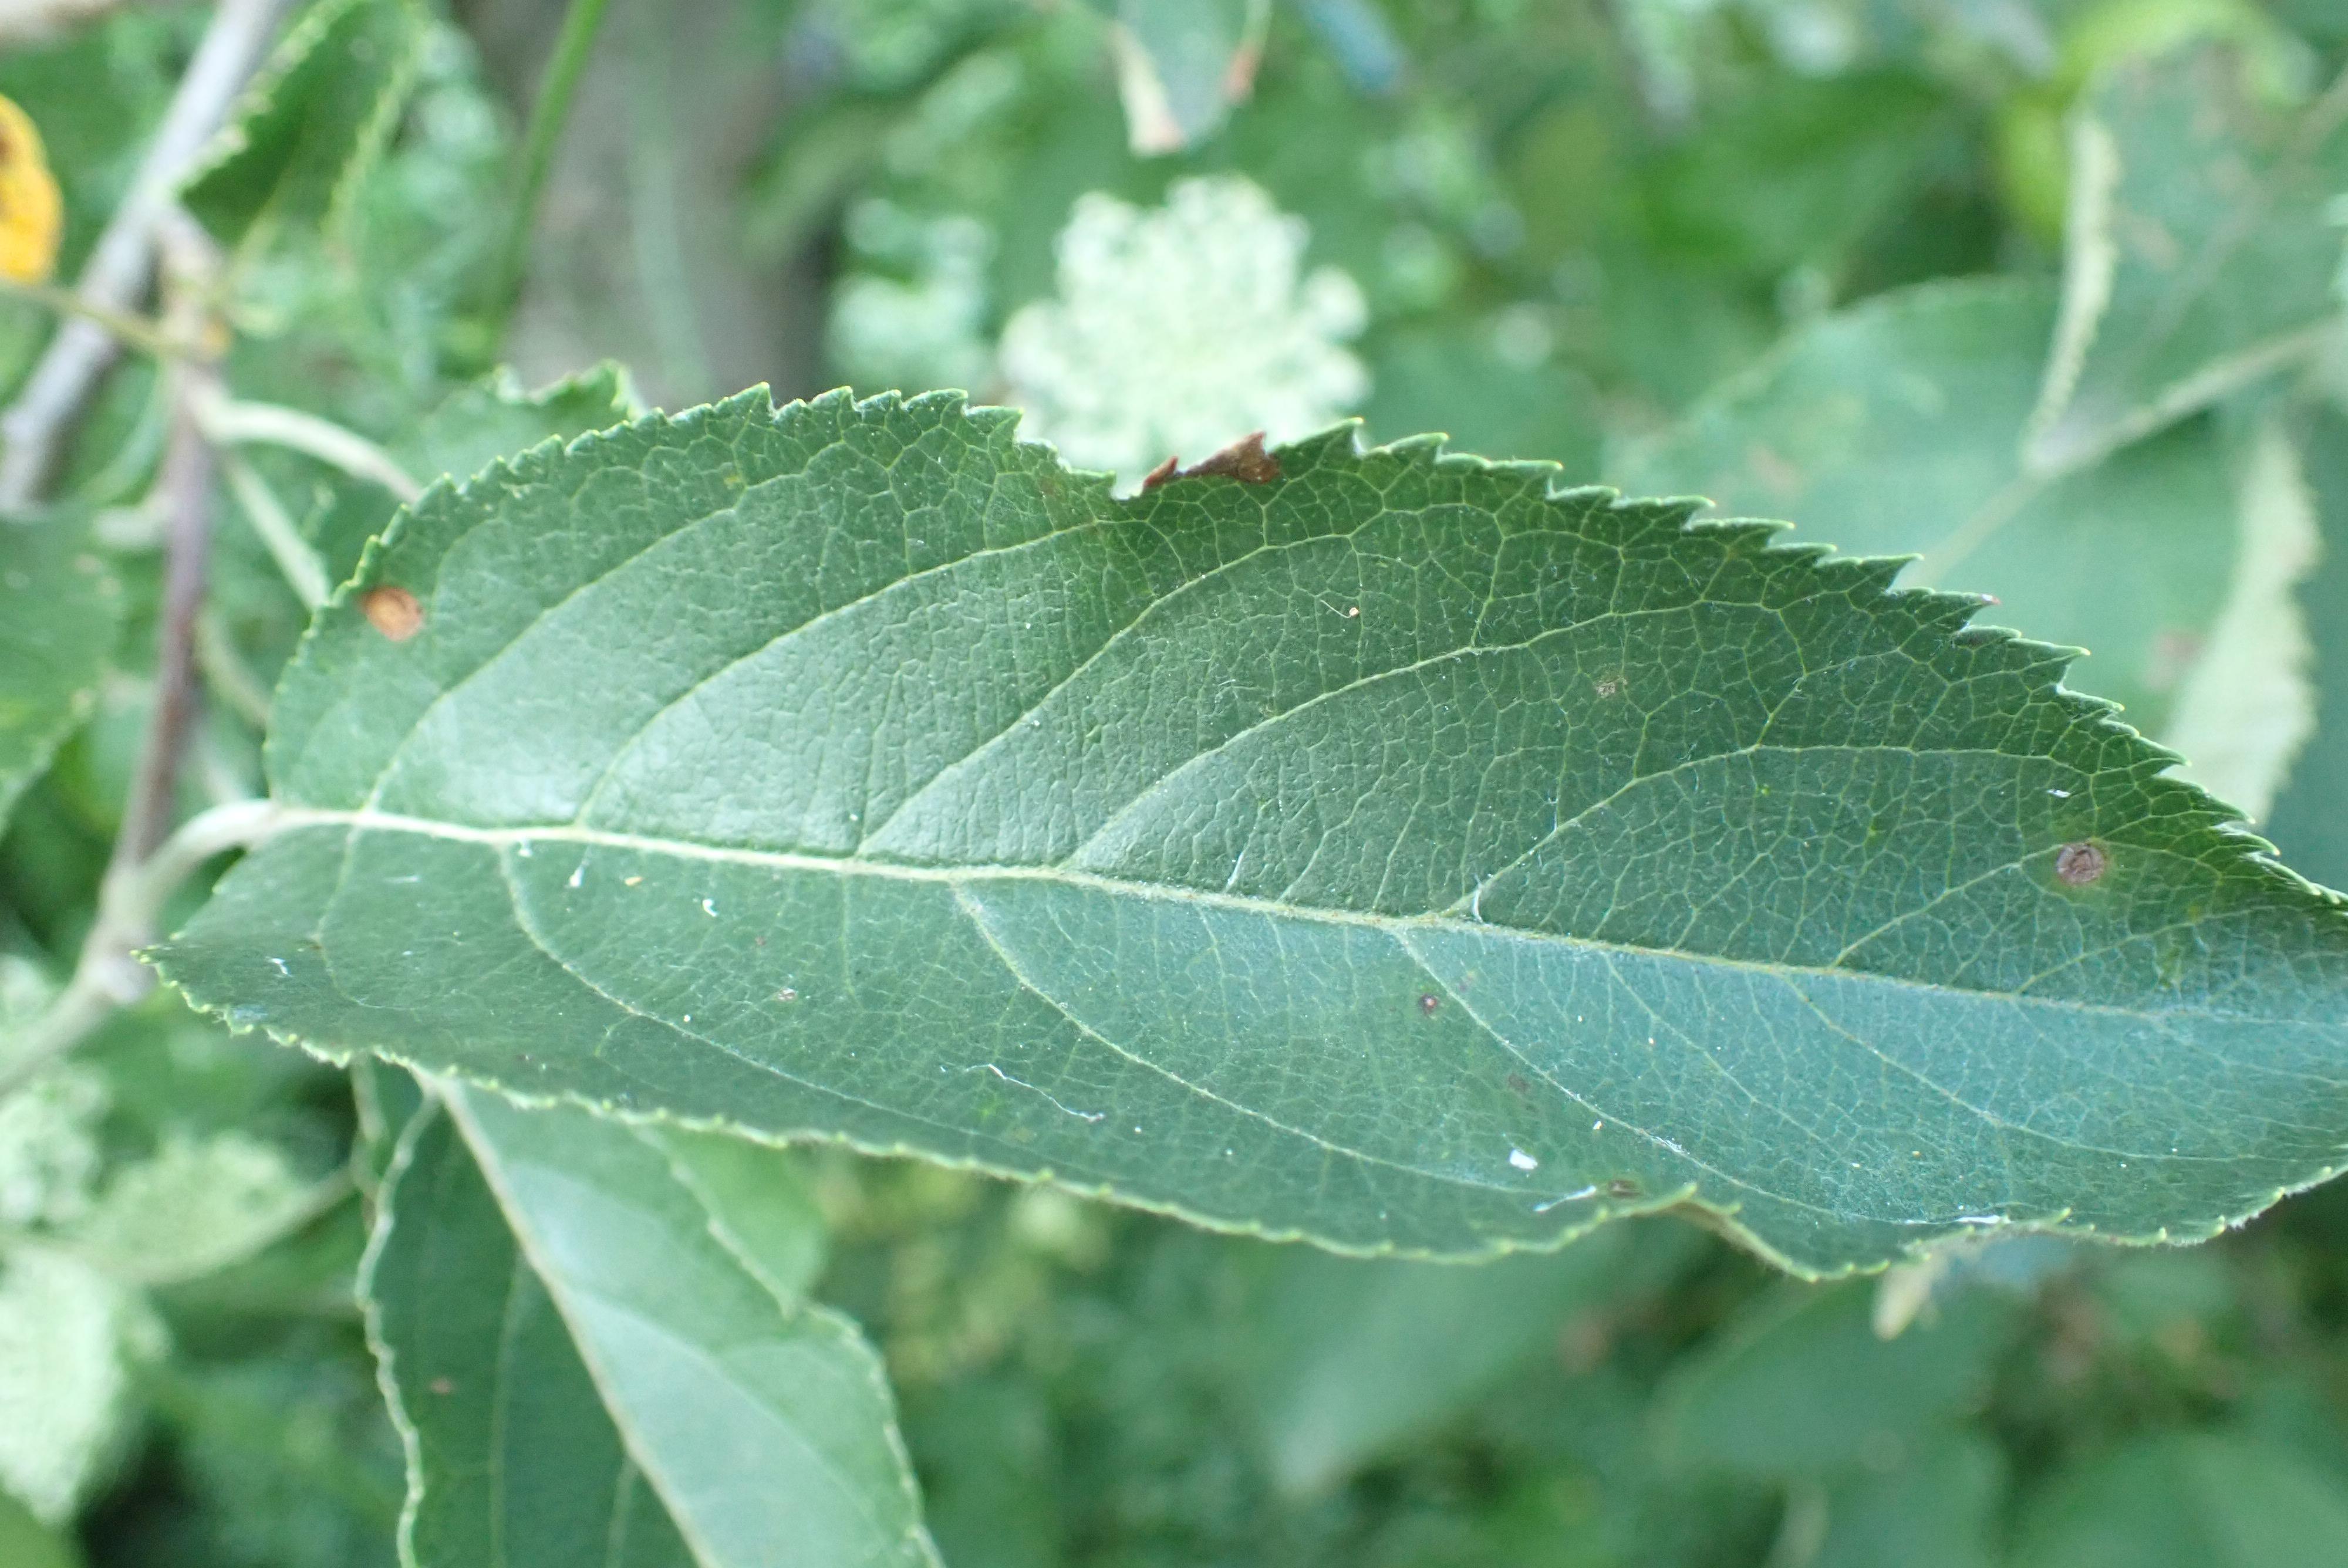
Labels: frog_eye_leaf_spot